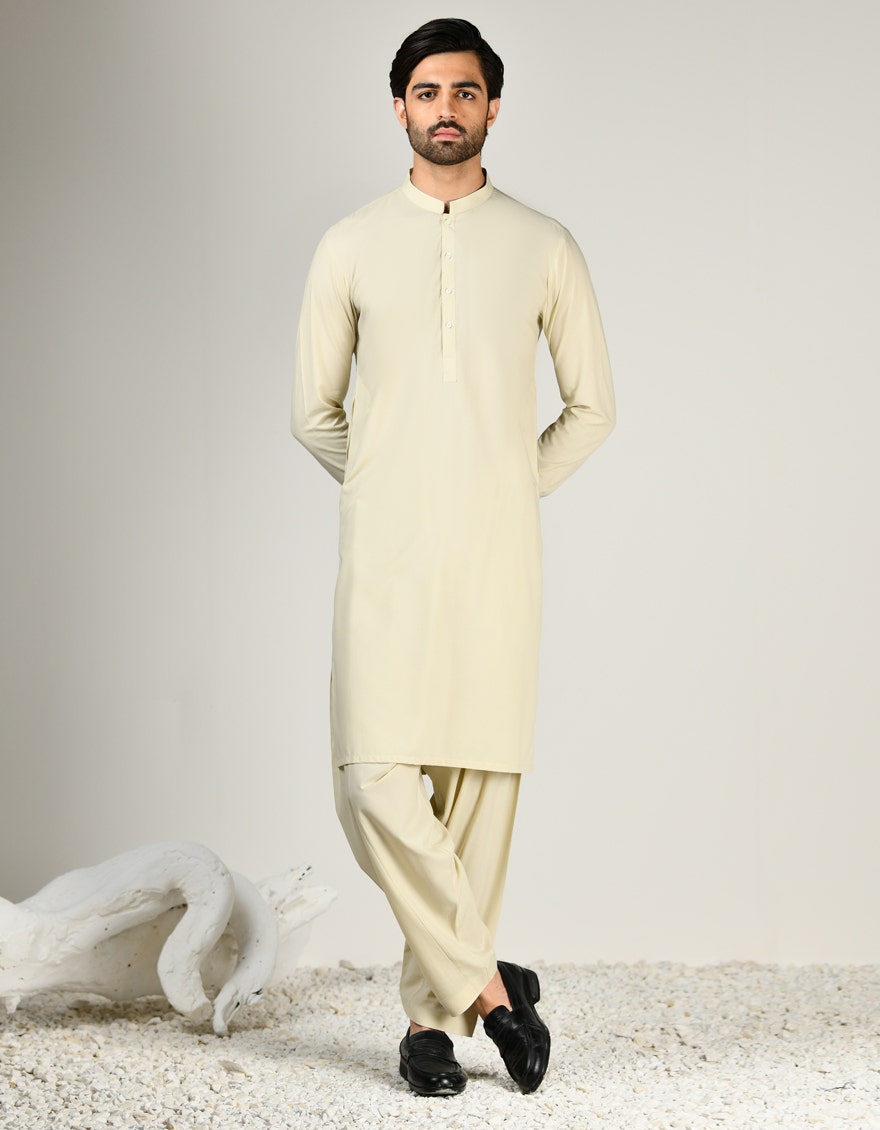
beige kurta pajamas